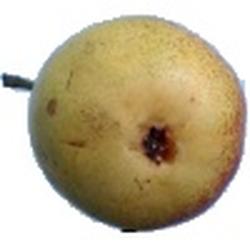
Label: Pear